Nick Evans (rugby union)

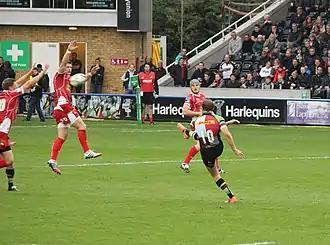
Nick Evans kicking a drop goal in a rugby union match for Harlequin F.C.

After impressing in both provincial and Super rugby, he made his All Blacks debut aged 23 against England in 2004. In his last game against Wales when he came on as a replacement for Carter, he broke the line with his first touch off first phase to set up Sitiveni Sivivatu for an easy try underneath the posts.